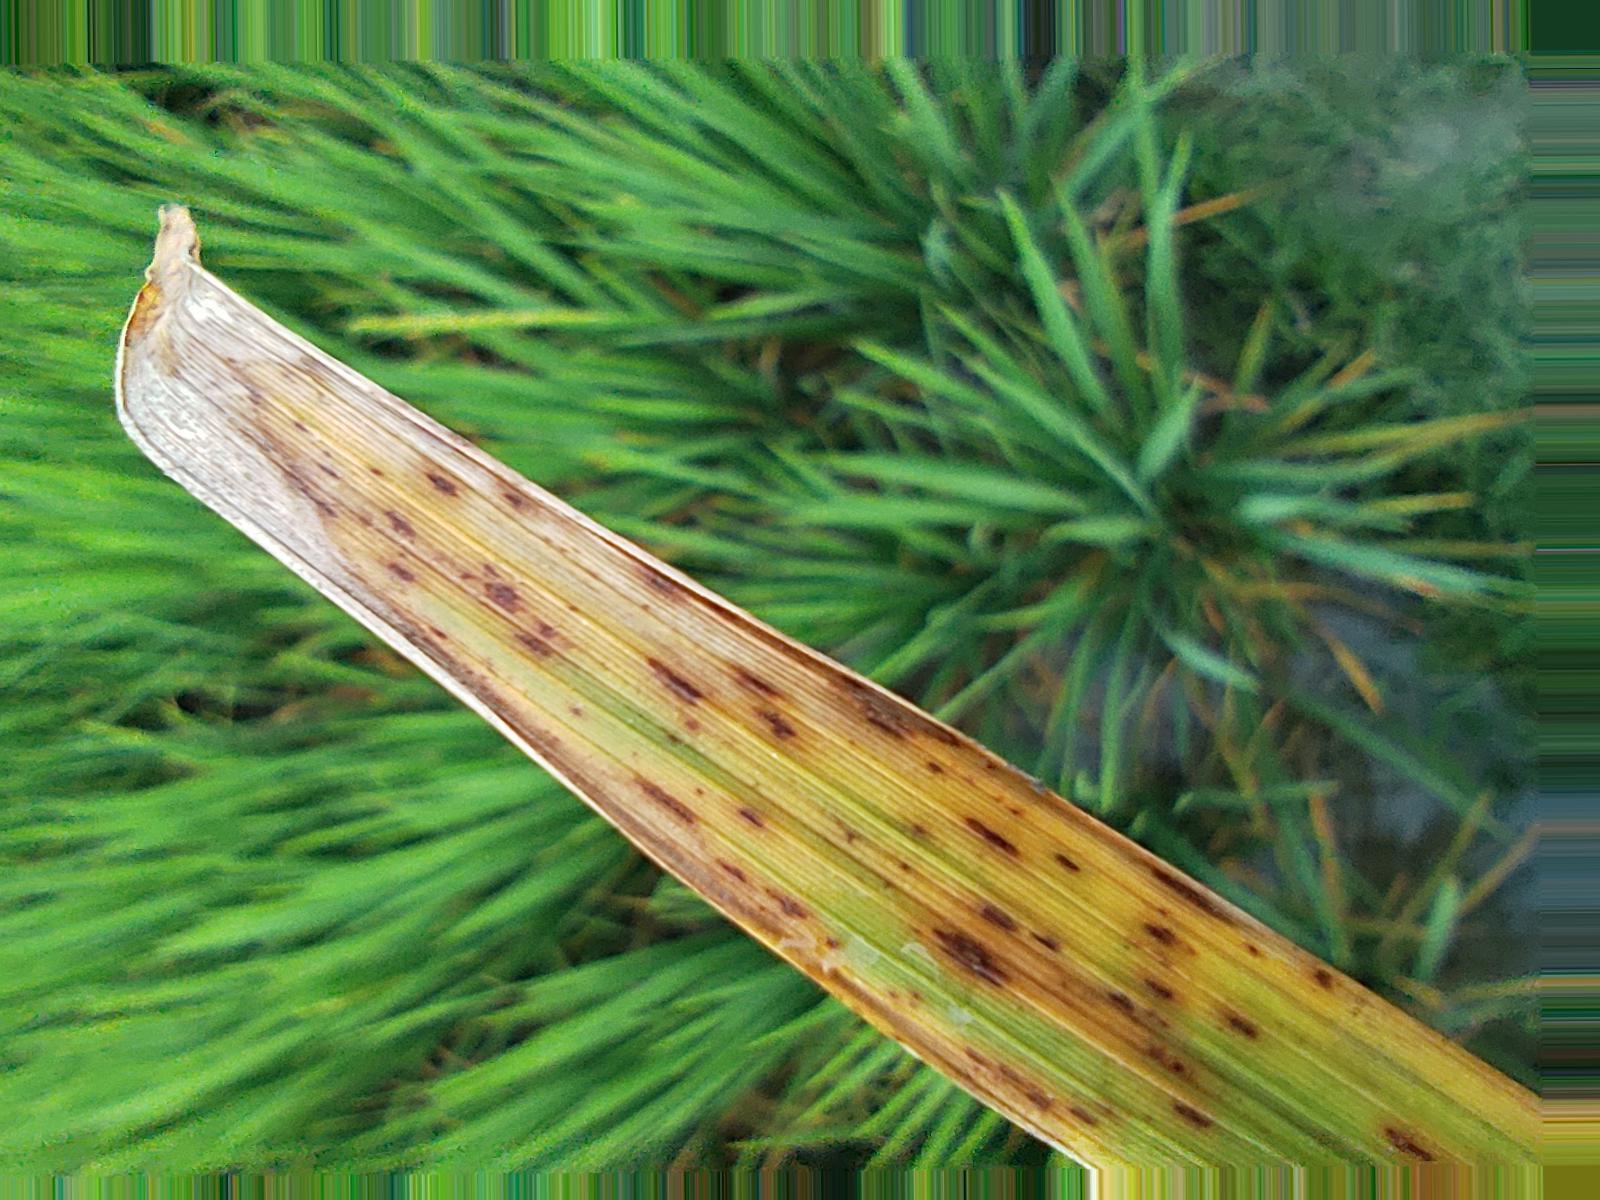
Nhãn: Bệnh Gạch Nâu ( Narrow Brown Spot )